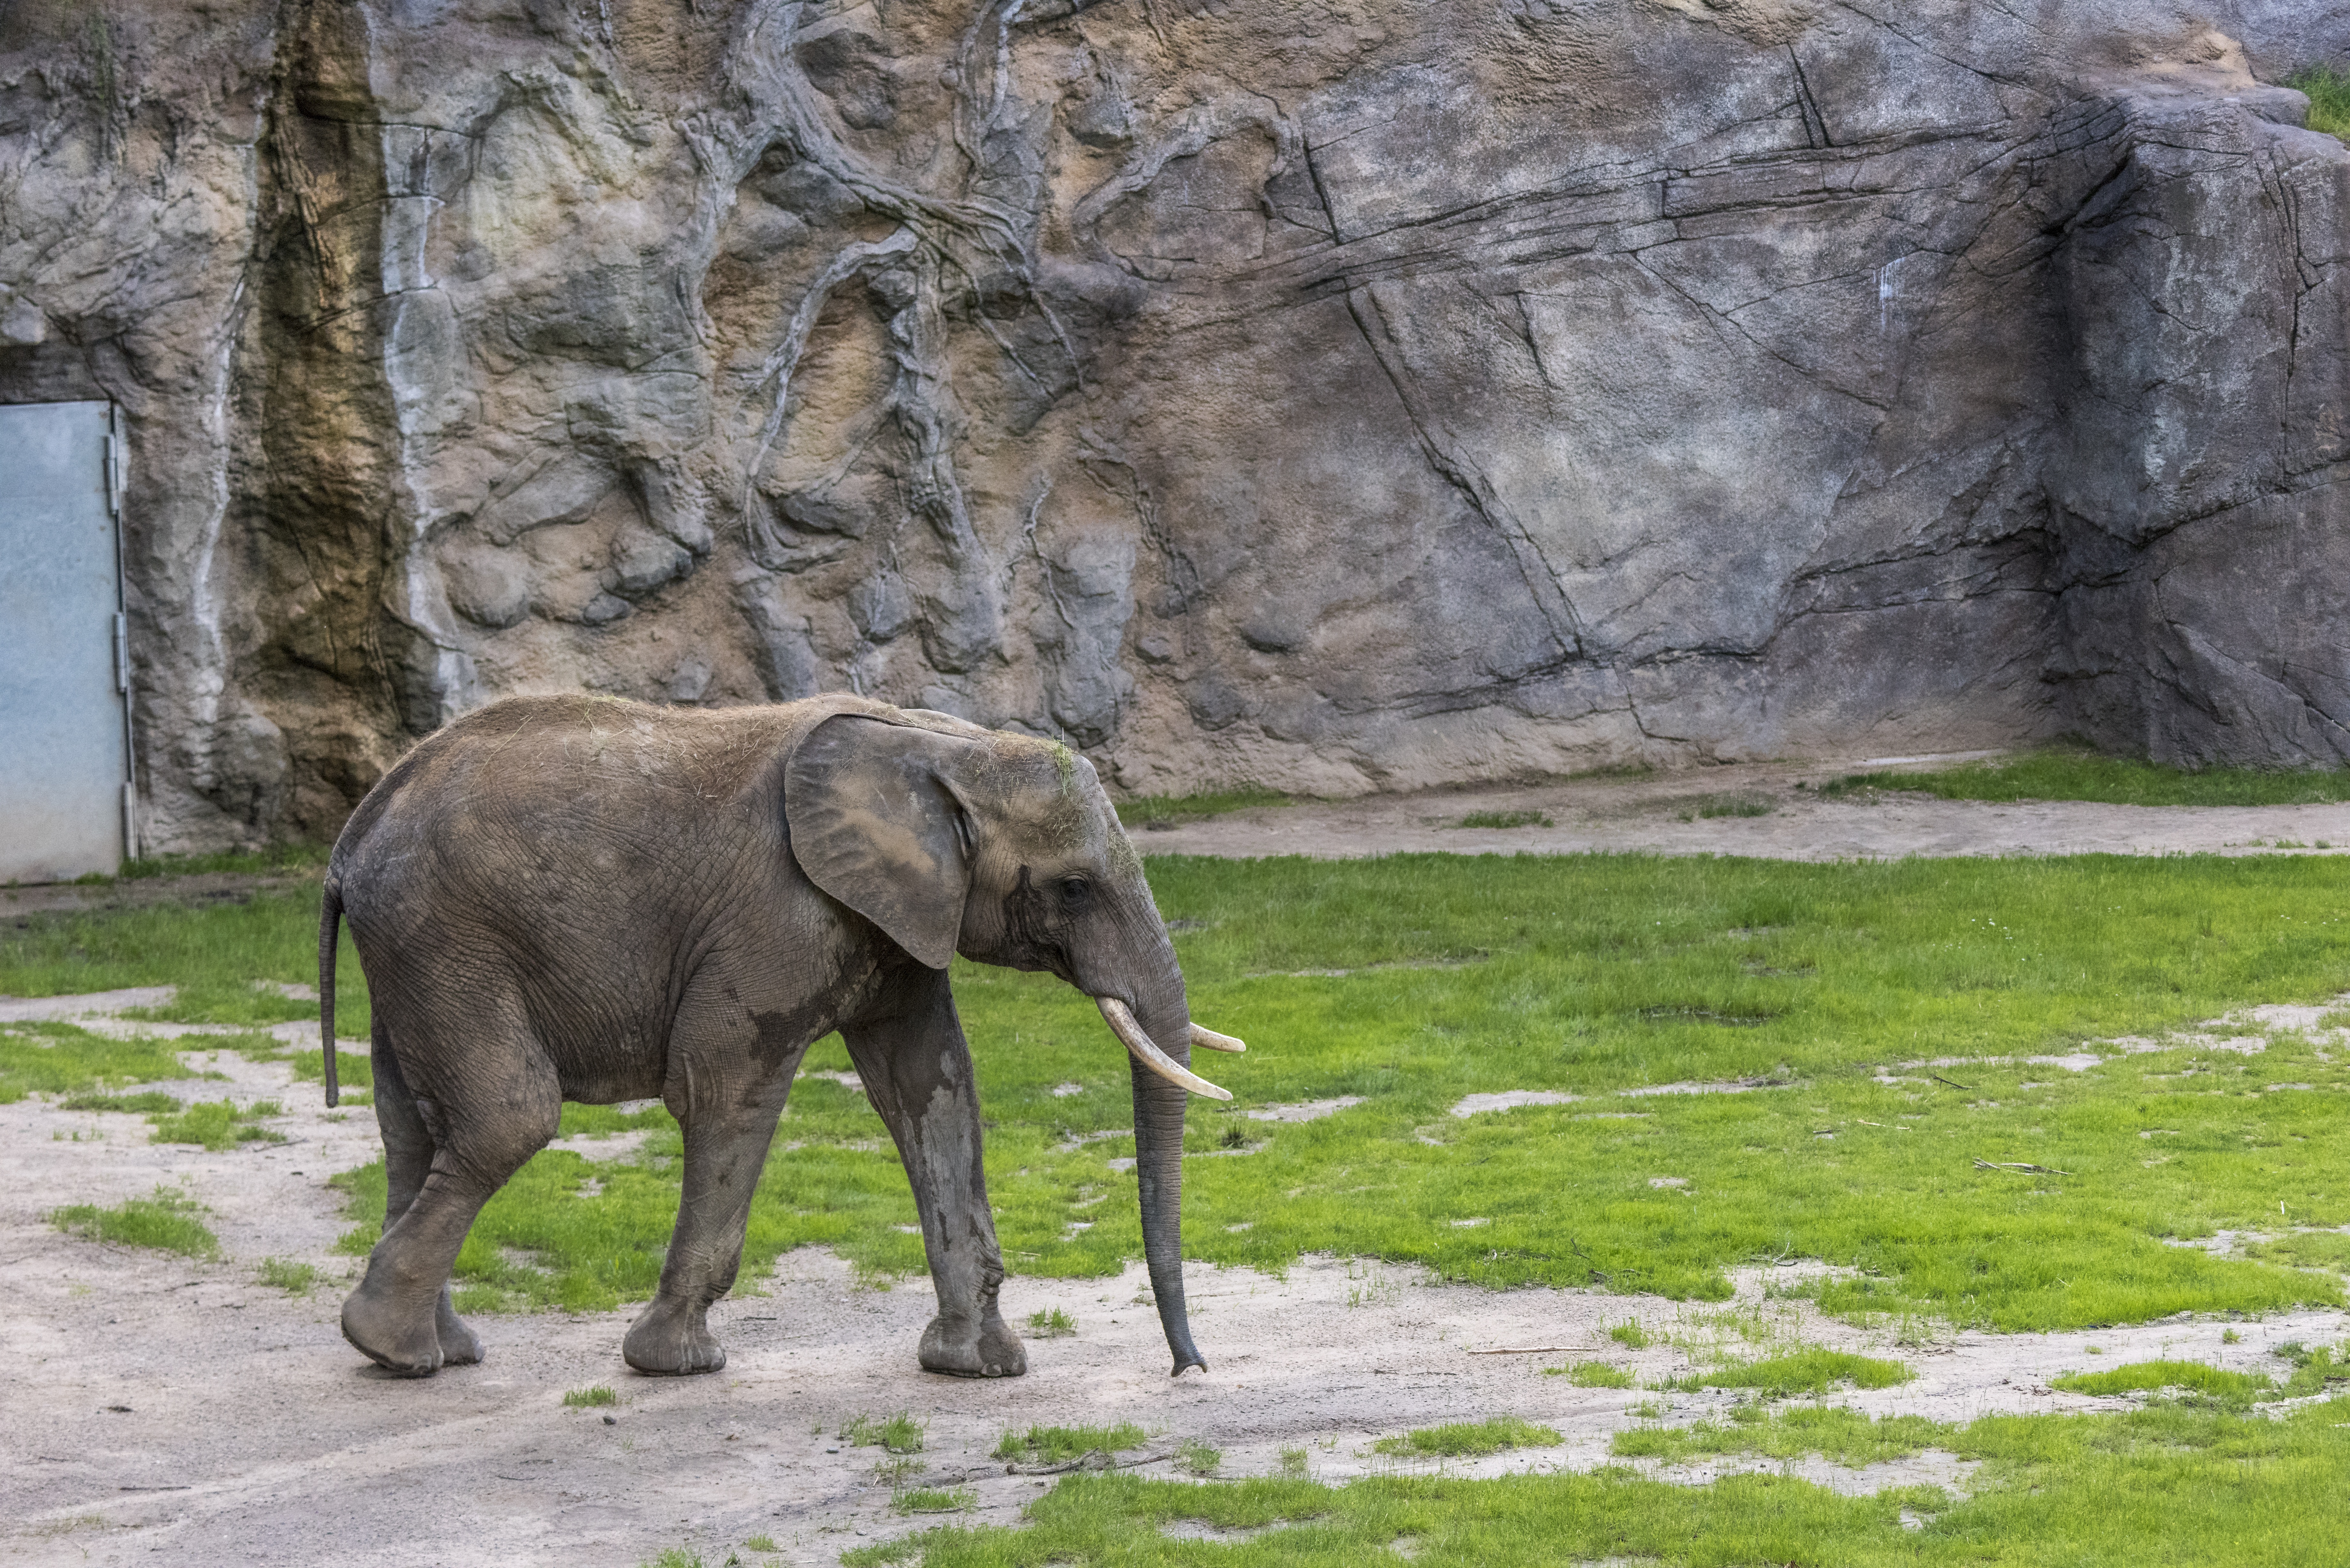
adventure, animal, recreation, wildlife, zoo, mammal, fauna, elephant, wildlife photography, pachyderm, indian elephant, african elephant, outdoor recreation, elephants and mammoths